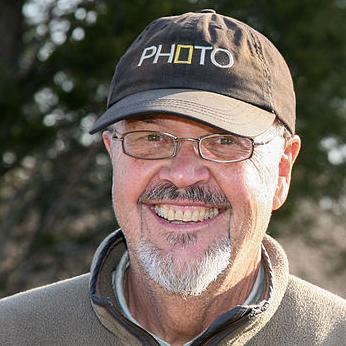
Age: 64